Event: Nepal Earthquake
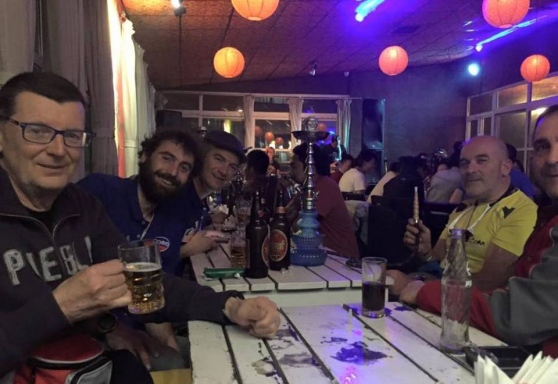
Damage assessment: no_damage